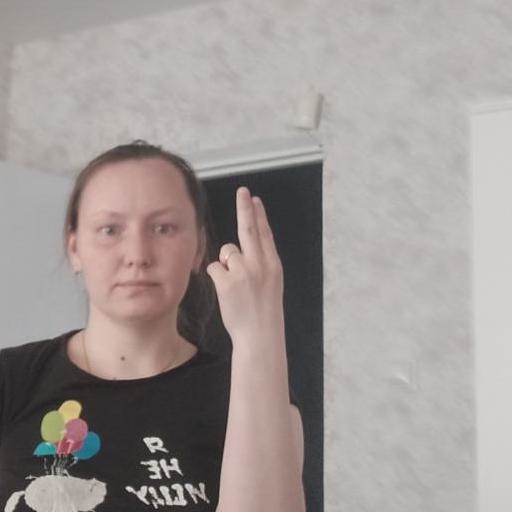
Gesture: two_up_inverted